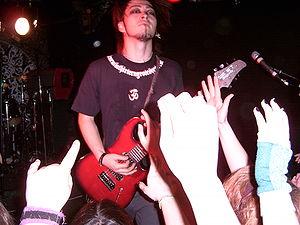
Mucc est un groupe de rock japonais, originaire d'Ibaraki.